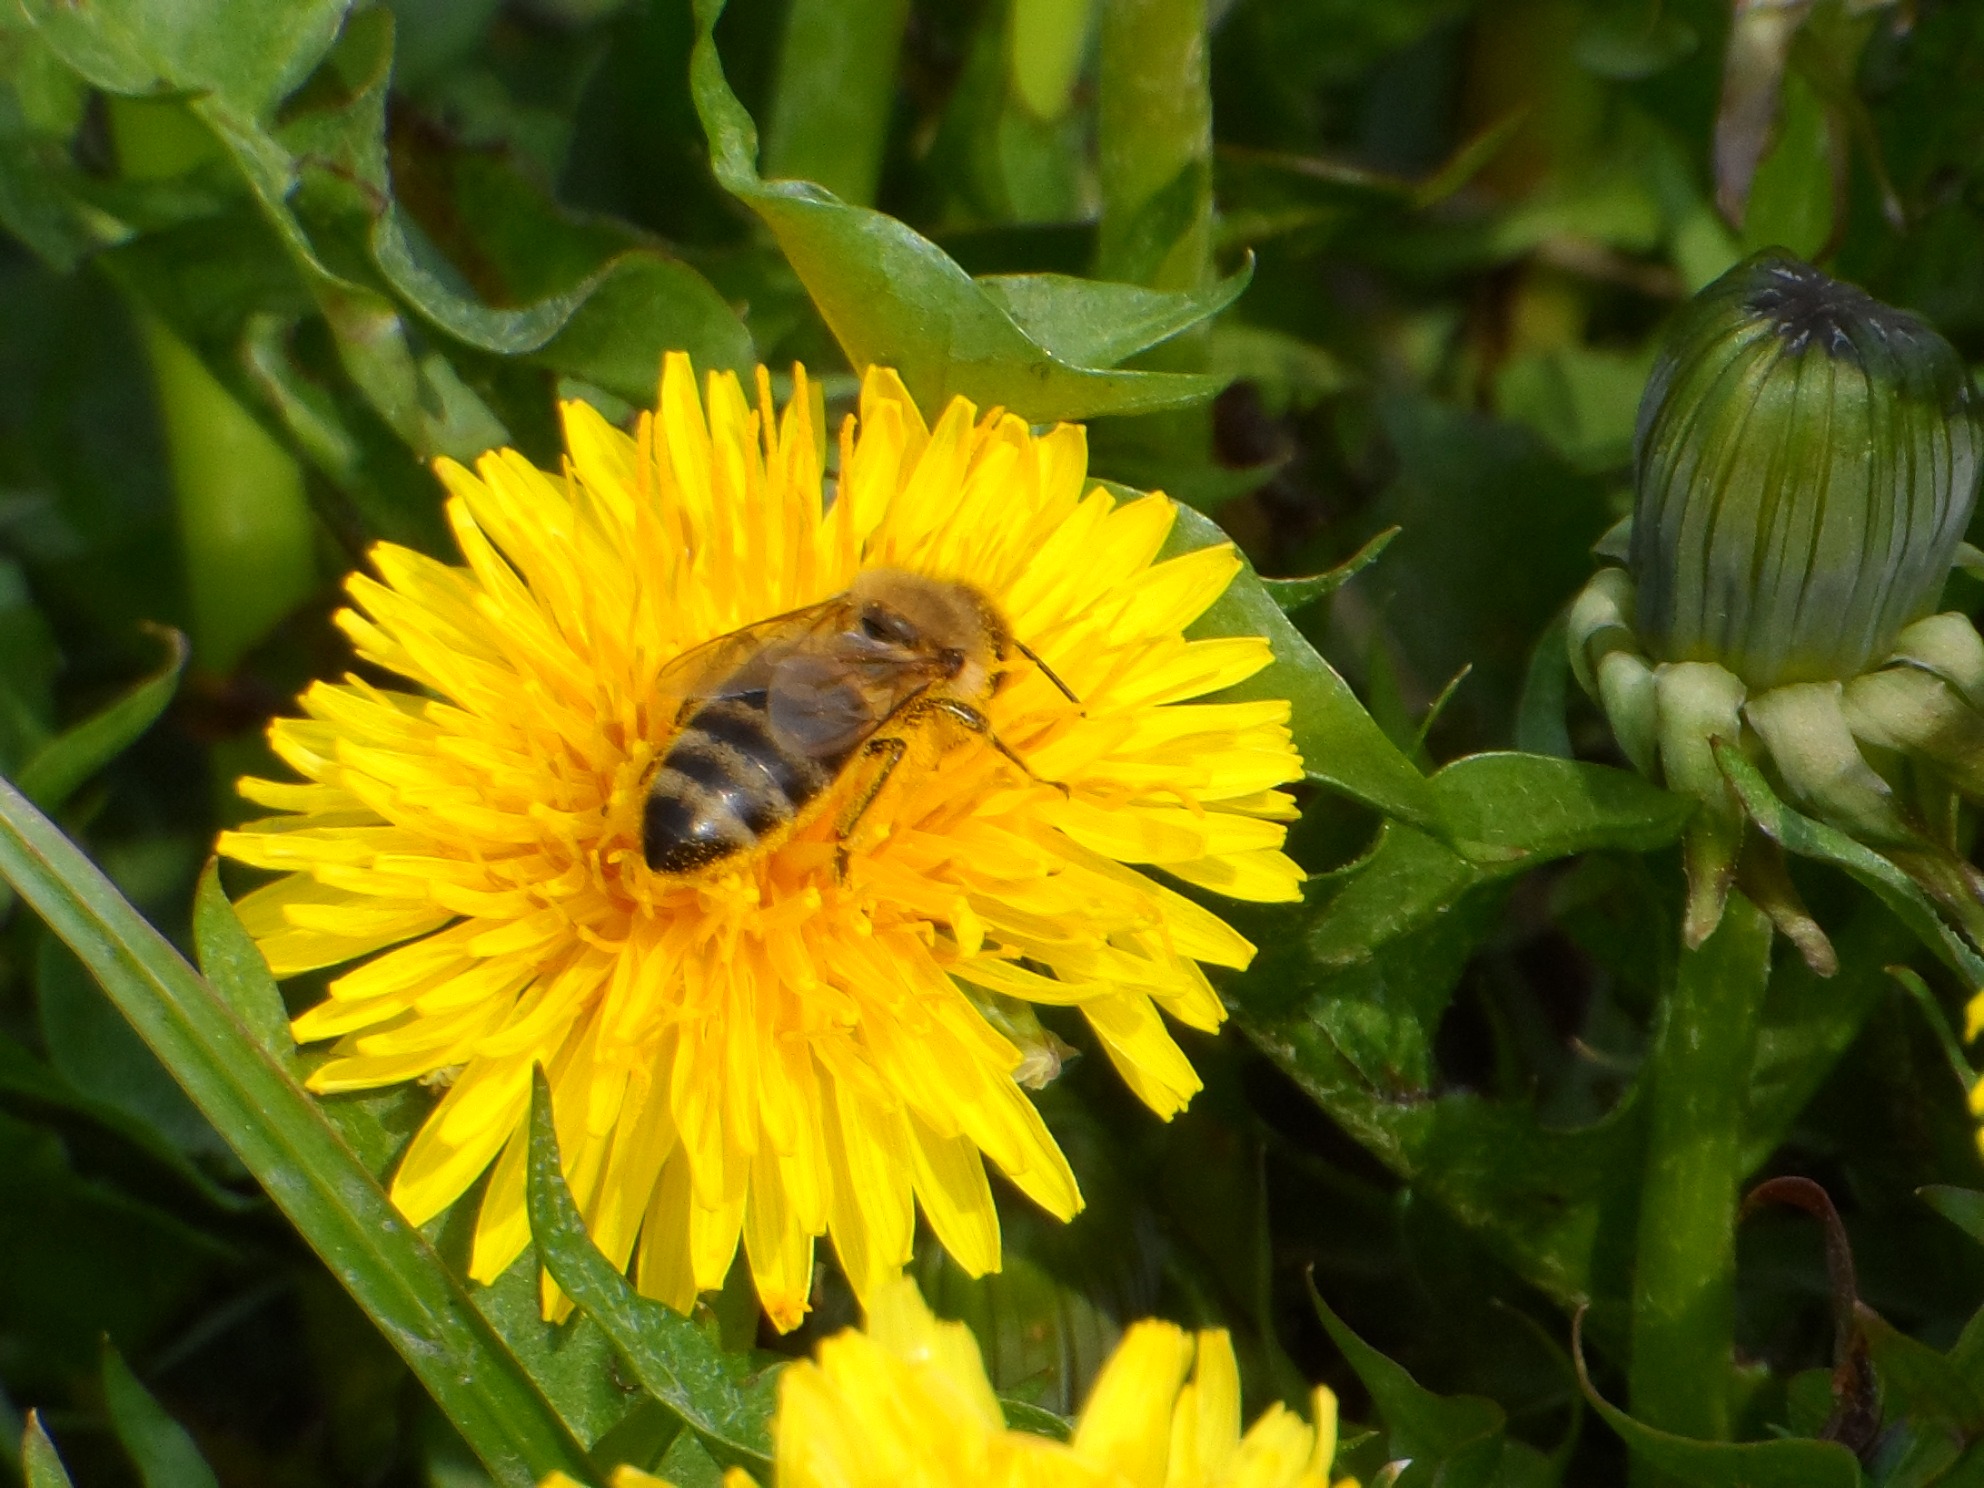
plant, flower, insect, botany, yellow, flora, fauna, sunflower, invertebrate, wildflower, flowers, bee, bumblebee, nectar, macro photography, flowering plant, honey bee, daisy family, sonchus oleraceus, annual plant, land plant, membrane winged insect